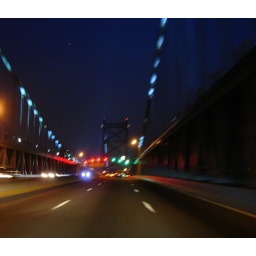
One of the pleasures of riding home in RIchard's convertible after an afternoon of sailing is coming across the BF Bridge. WHEEEEEEEEEEE!